Berlin, New Jersey

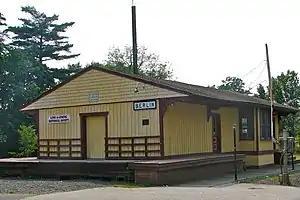
Long-a-Coming Depot, built in 1856 and believed to be the oldest surviving railroad station in New Jersey

Long-a-Coming became a stopping point for stagecoaches located at the halfway point between Philadelphia and Atlantic City. Upon the creation of Camden County in 1844, it was briefly named the county seat (while the area was still a part of Waterford Township), until 1848 when the seat moved to the city of Camden. A rail line was laid in 1853. Three years later, the Long-a-Coming railroad station was built. In February 1867, the station was renamed "Magnolia". This caused confusion because there was a community called Magnolia nearby. Three months later, the station's name changed to Berlin. The name "Berlin" may have been chosen as a reference to the city of Berlin in Germany, though the derivation is uncertain.